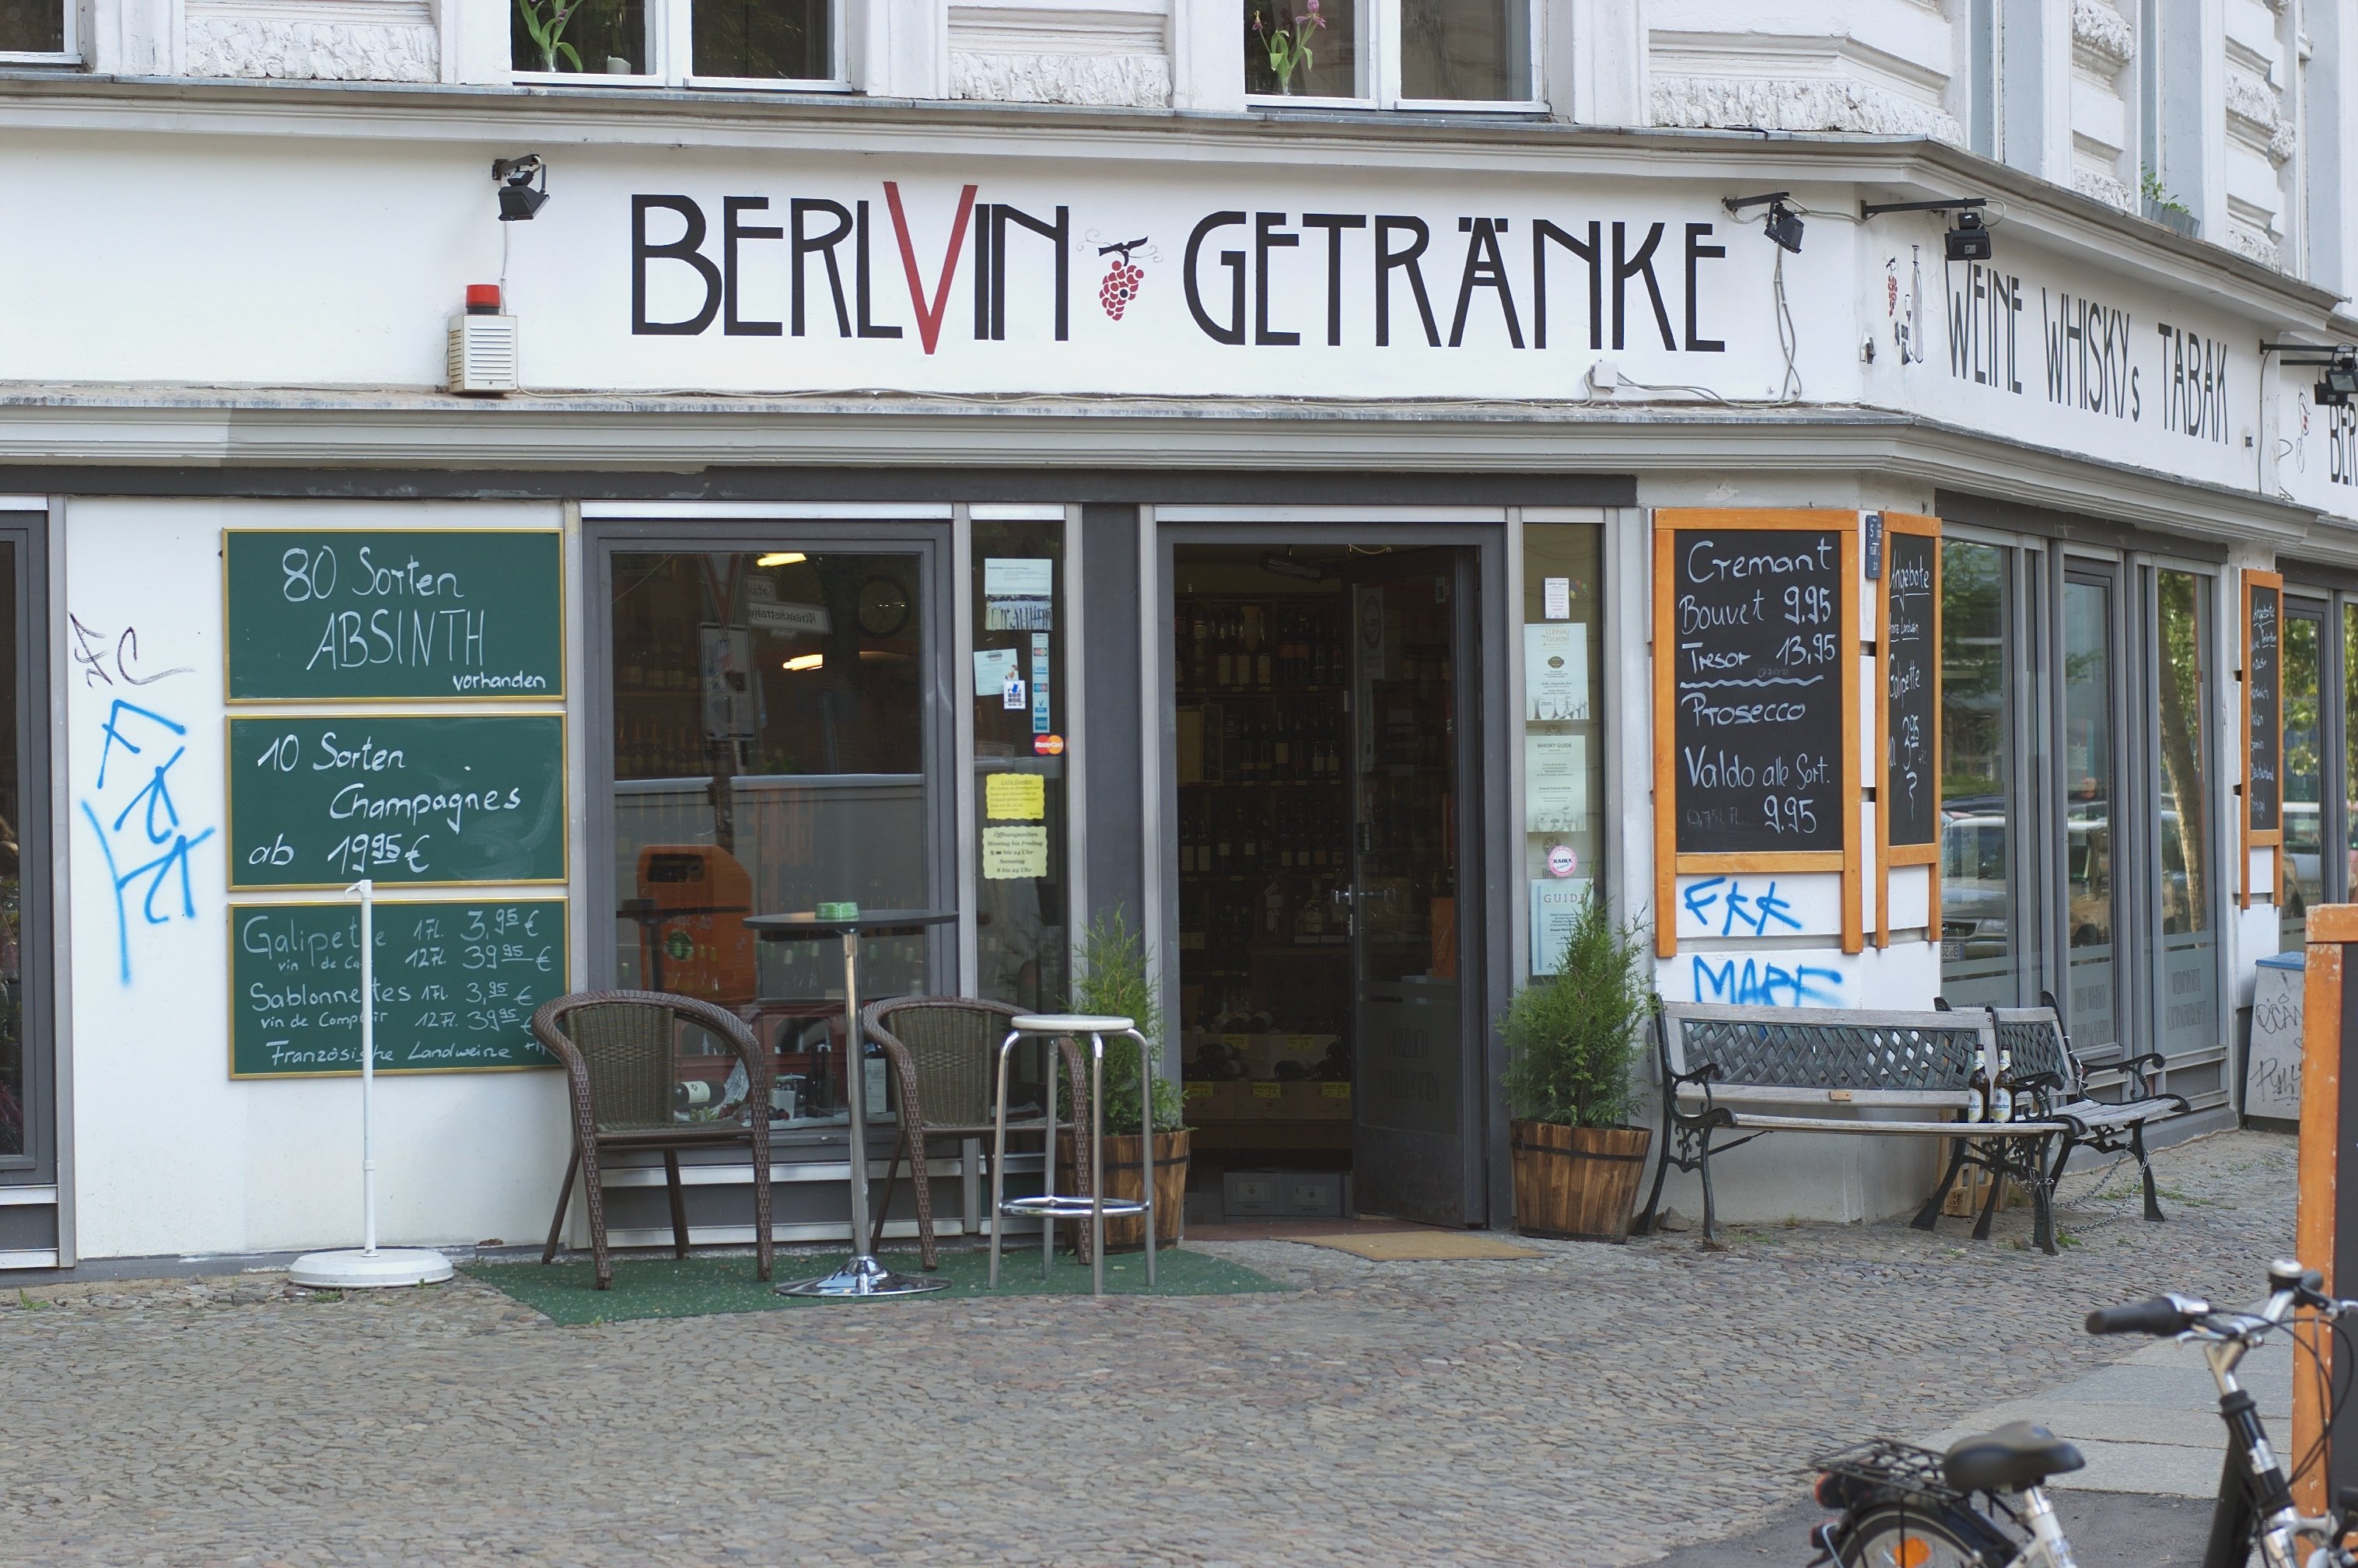
restaurant, 2012, f14, rawtherapee, germany, deutschland, berlin, pentax, lenstagged, steffenzahn, k100d, justpentax, iamflickr, cosina, voigtlander, 58mm, nokton, cosinavoigtlnder, 58mmf14, 58mm14, nokton58mmf14slii, 58mmf14nokton, pankow, prenzlauerberg, neighbourhood